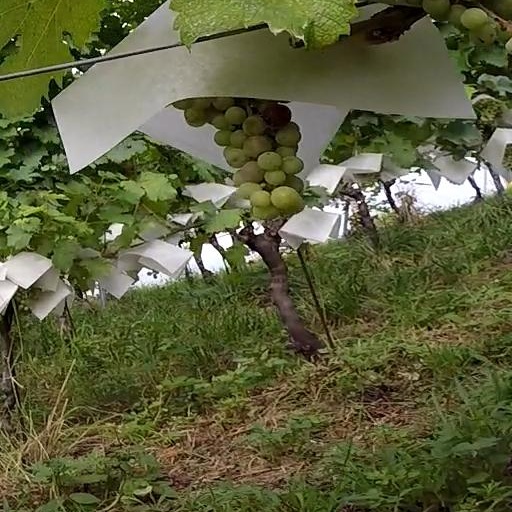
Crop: grape